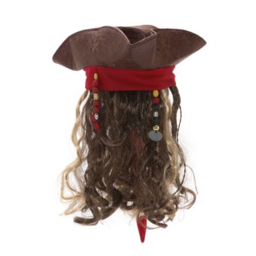
hat and wig for adults